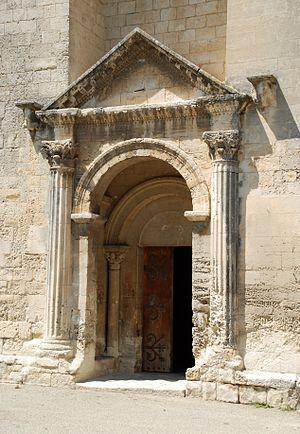
France - Drôme - Tricastin - Saint-Restitut - église
L'art roman provençal présente comme particularité d'être fortement influencé par l'antiquité romaine par le biais des nombreux vestiges romains subsistant en Provence. Par contre, l'influence du style roman lombard y est très limitée, au contraire de l'art roman languedocien voisin.
En histoire de l'art, l'art roman est la période qui s'étend du début du XIᵉ siècle à la seconde moitié du XIIᵉ siècle, entre l'art préroman et l'art gothique, en Europe. L'expression « art roman » est forgée en 1818 par l'archéologue français Charles de Gerville et passe dans l'usage courant à partir de 1835.
Pierre Boulanger, né à Paris le 10 juin 1813 et mort à Paris le 1ᵉʳ juillet 1891, est un artiste ferronnier français spécialisé en serrurerie et ferronnerie d'art.
L'église de Saint-Restitut est une église romane située à Saint-Restitut, dans le département français de la Drôme en région Rhône-Alpes.